Jerry Spinelli

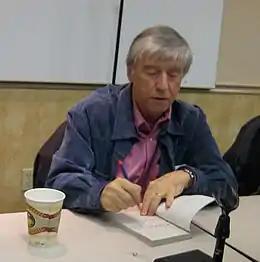
Spinelli in 2008

Jerry Spinelli (born February 1, 1941) is an American writer of children's novels that feature adolescence and early adulthood. His novels include "Maniac Magee", "Stargirl", and "Wringer".